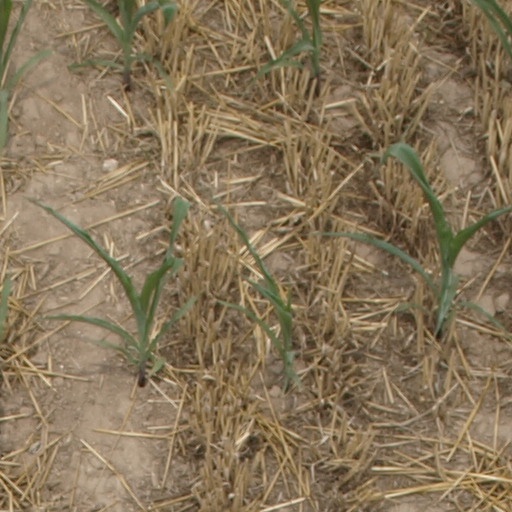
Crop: maize; corn